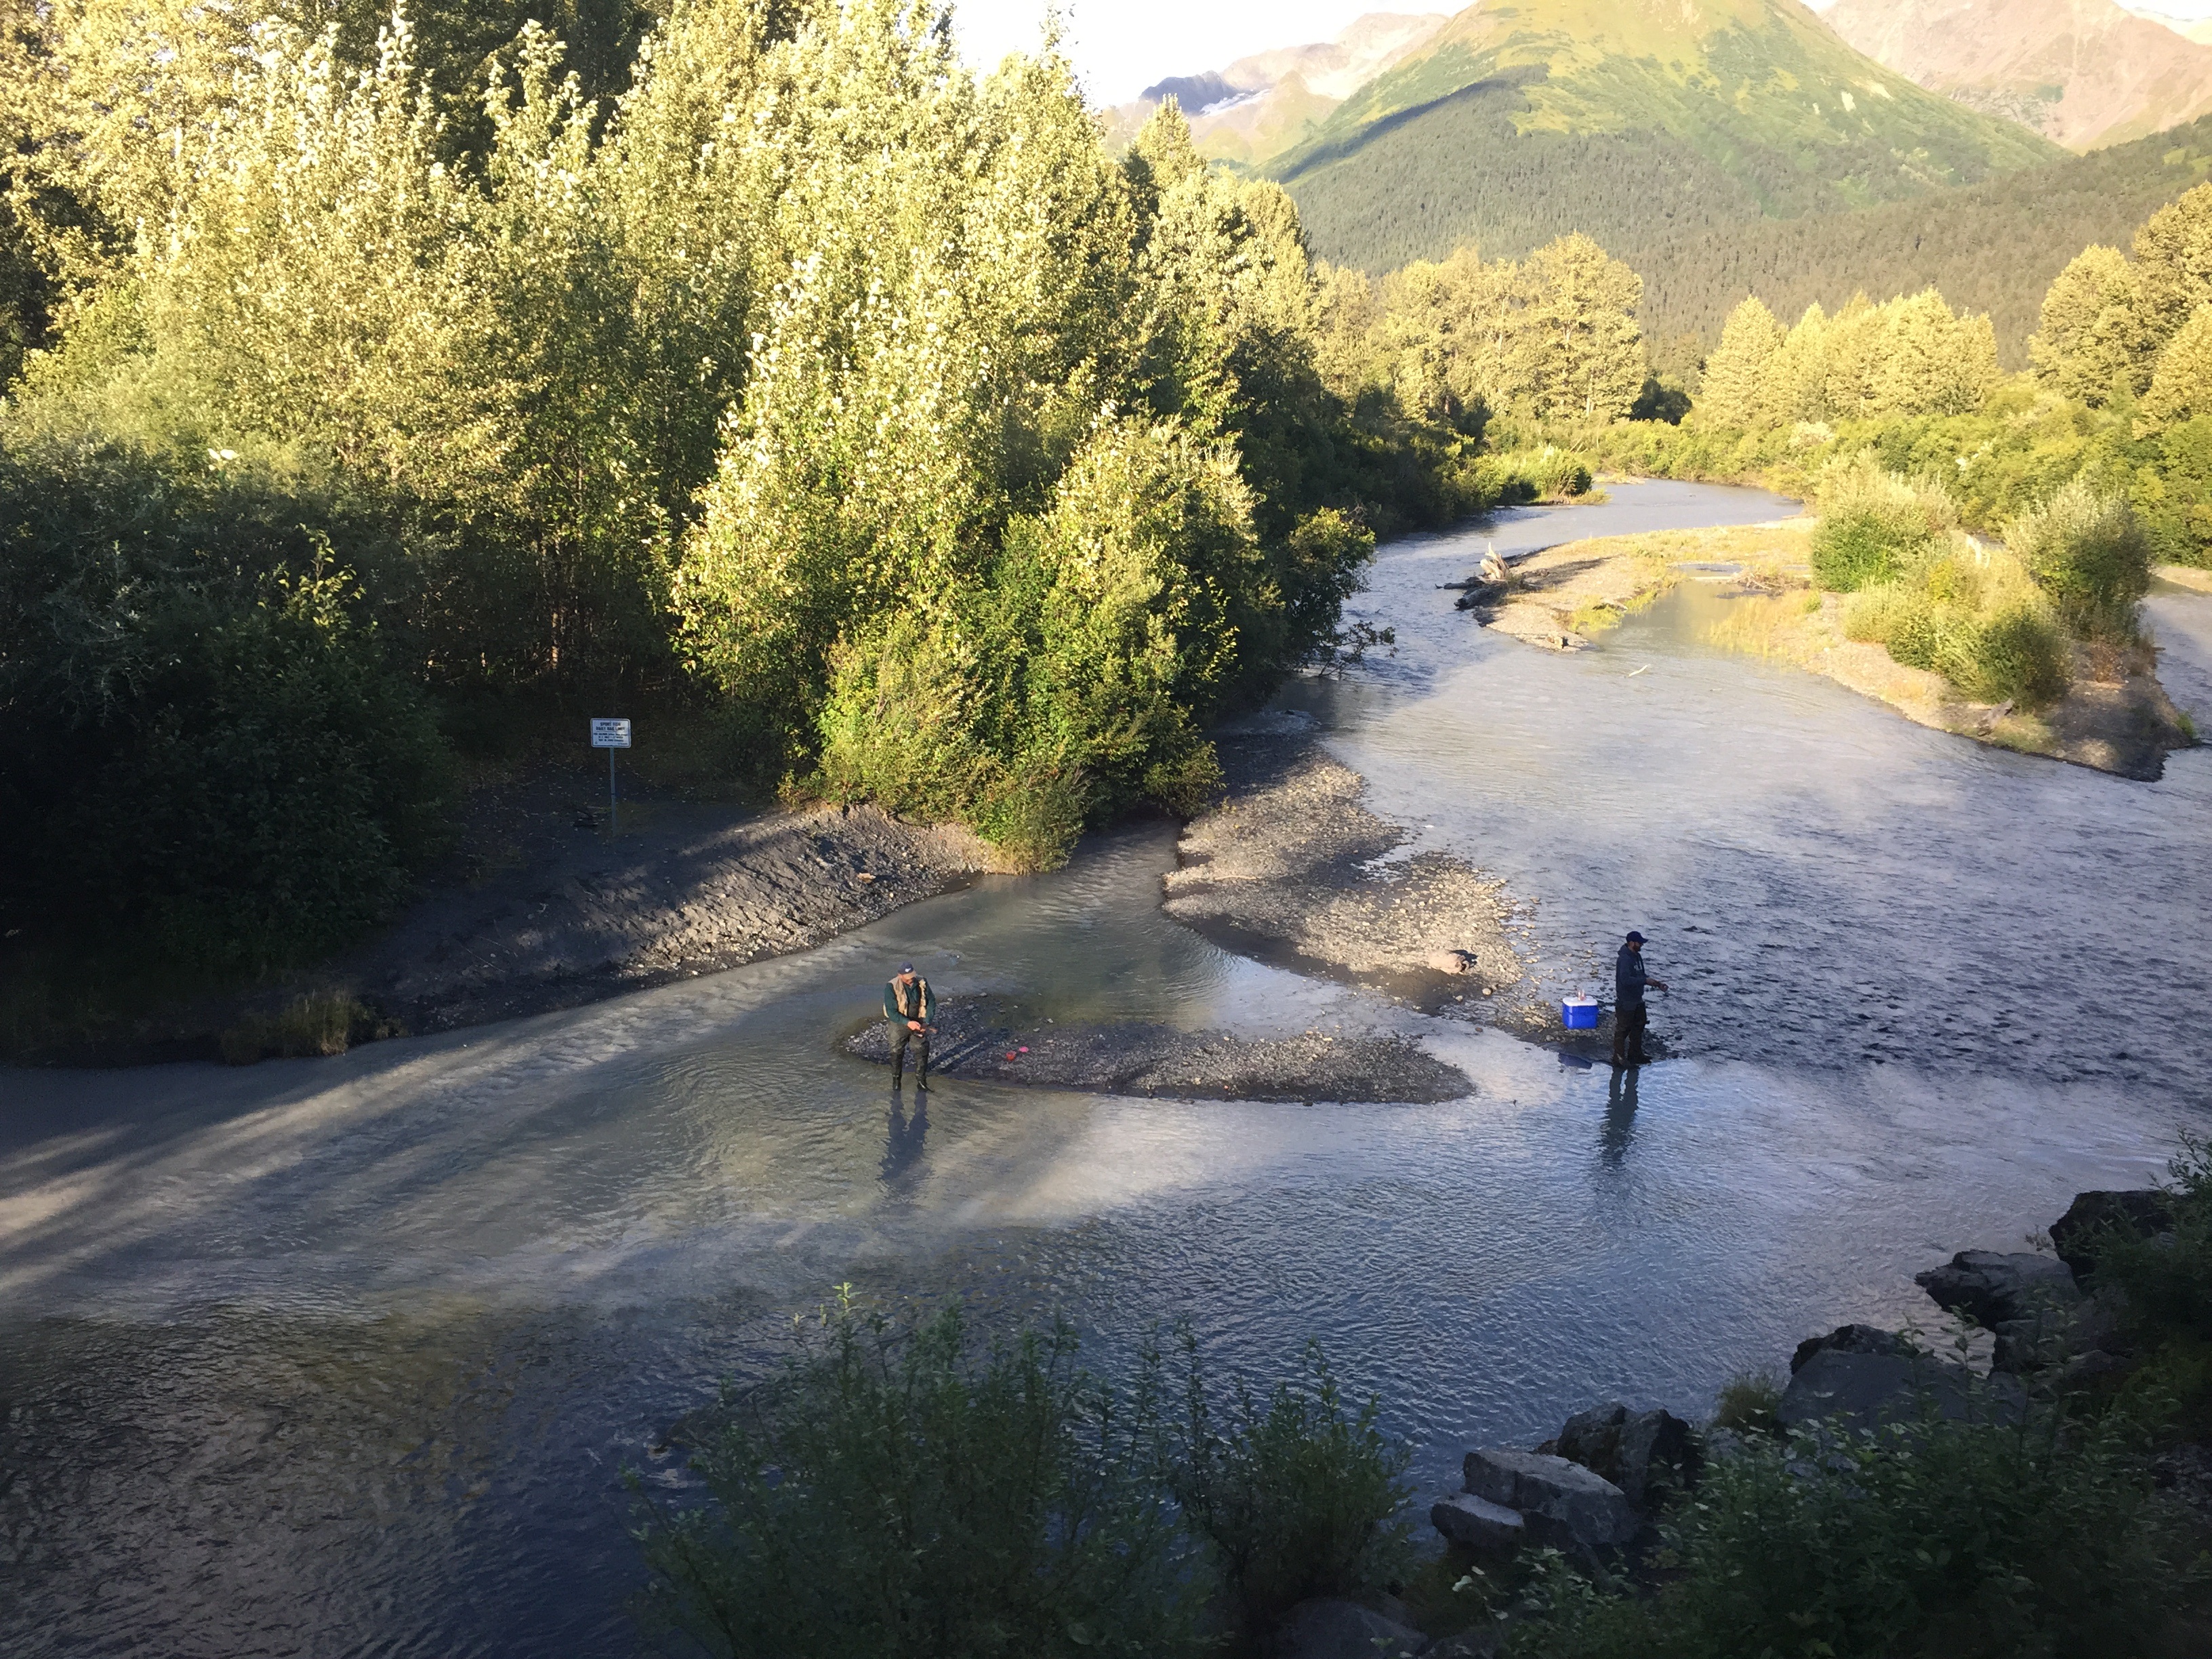
landscape, tree, water, nature, forest, outdoor, creek, wilderness, mountain, morning, flower, lake, river, valley, summer, travel, environment, foliage, stream, reflection, flowing, scenic, fishing, natural, autumn, park, fresh, clean, reservoir, tourism, waterway, rural area